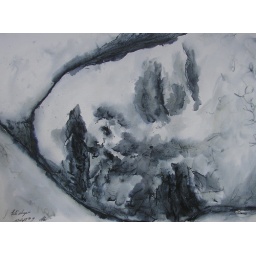
8.25&amp;quot; x 12&amp;quot; ink drawing/wash on paper 2009 floated on archival mat under archival glass